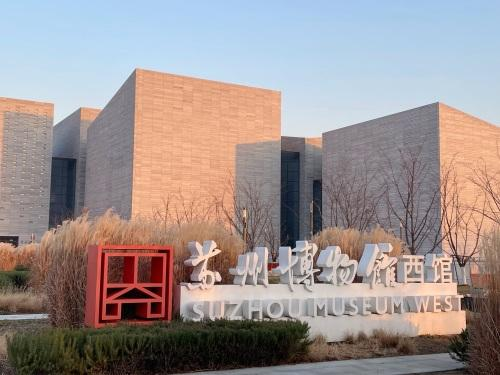
地标名称：苏州博物馆西馆
所在城市：苏州市·虎丘区